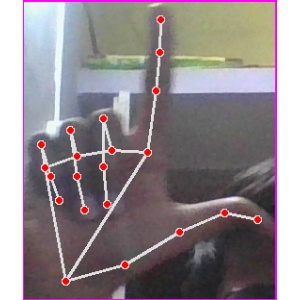
अक्षर: ल